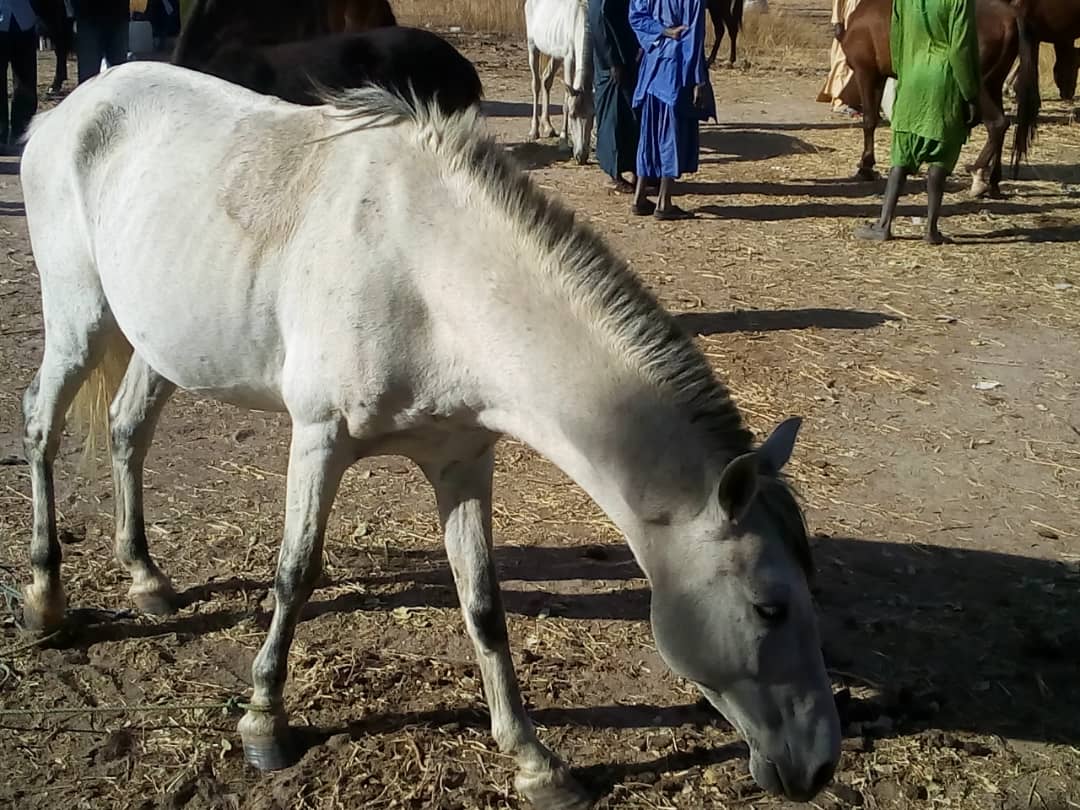
Nataal bii de aw fas la, fas woo xam ne dafa am lu weex tàll lépp a weex bopp bi am lu ñuul waaw. Am ay...yu nekk ci wetam yoo xam ne am na yeneen fas yu nekk ci wetam.